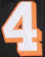
Number: 4